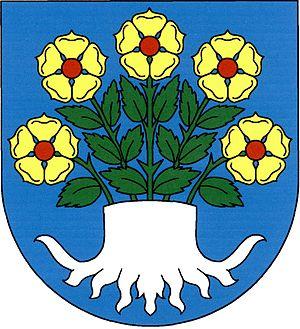
Blažejov est une commune du district de Jindřichův Hradec, dans la région de Bohême-du-Sud, en République tchèque. Sa population s'élevait à 459 habitants en 2020.